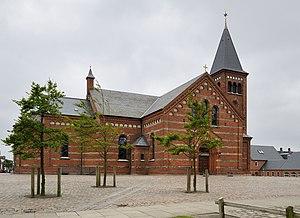
Cet article traite des religions au Danemark.